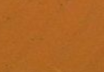
Surface type: ground